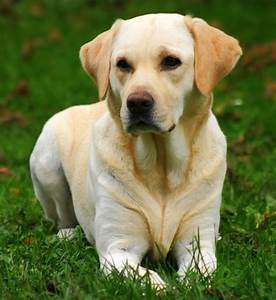
Label: cane